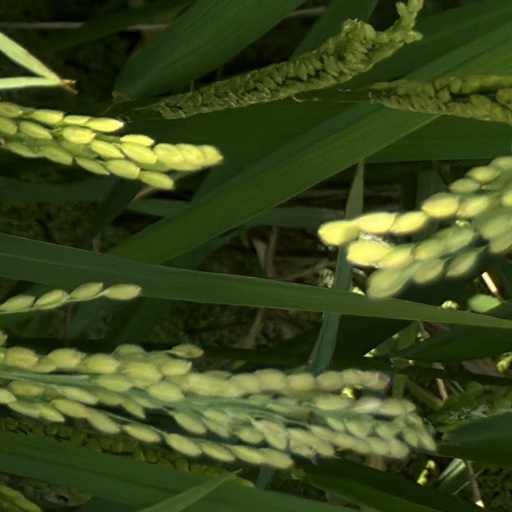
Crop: rice